Hervé Hubert

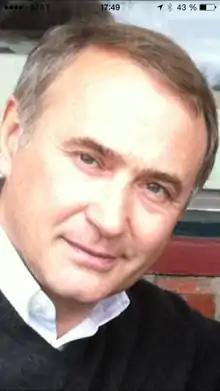
Hervé Hubert

Hervé Hubert is a French TV producer who is one of the most important producers of game shows and real TV competitions in France.